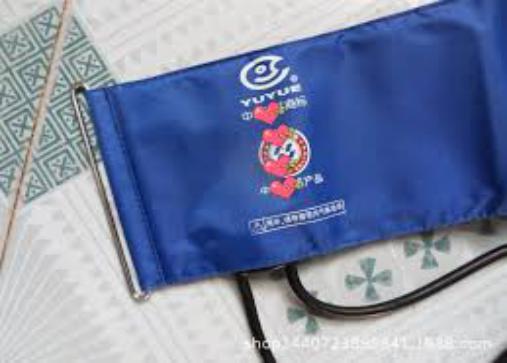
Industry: Medical